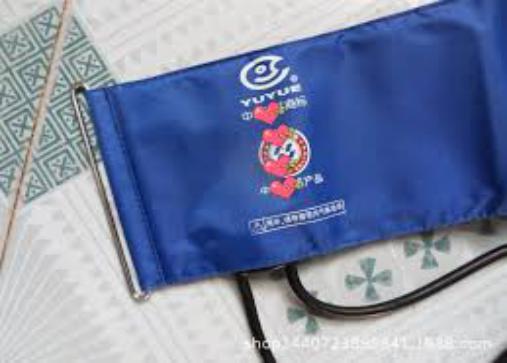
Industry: Medical